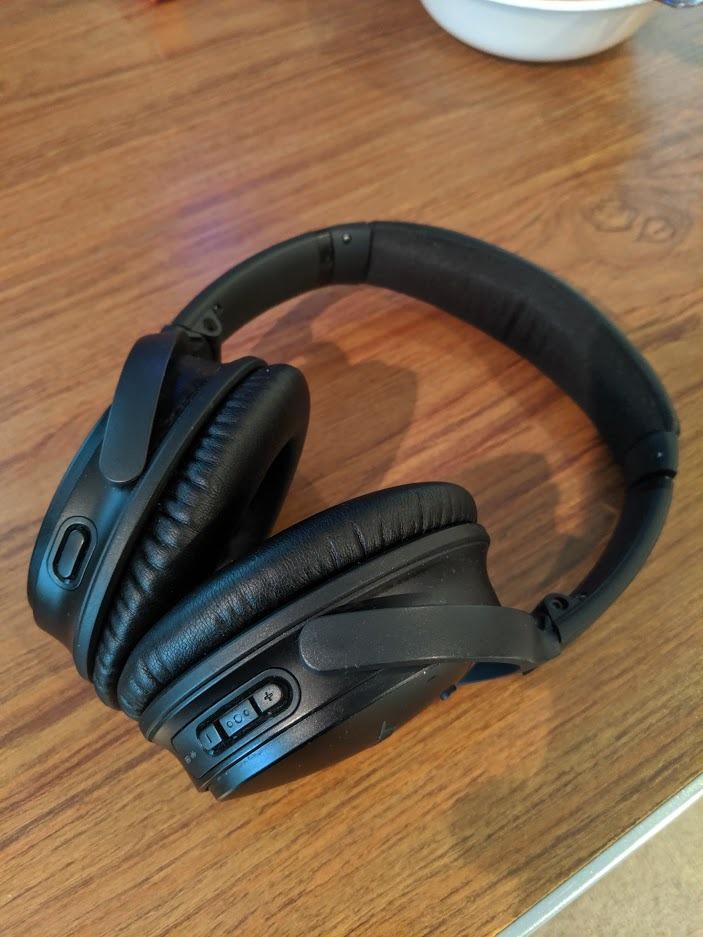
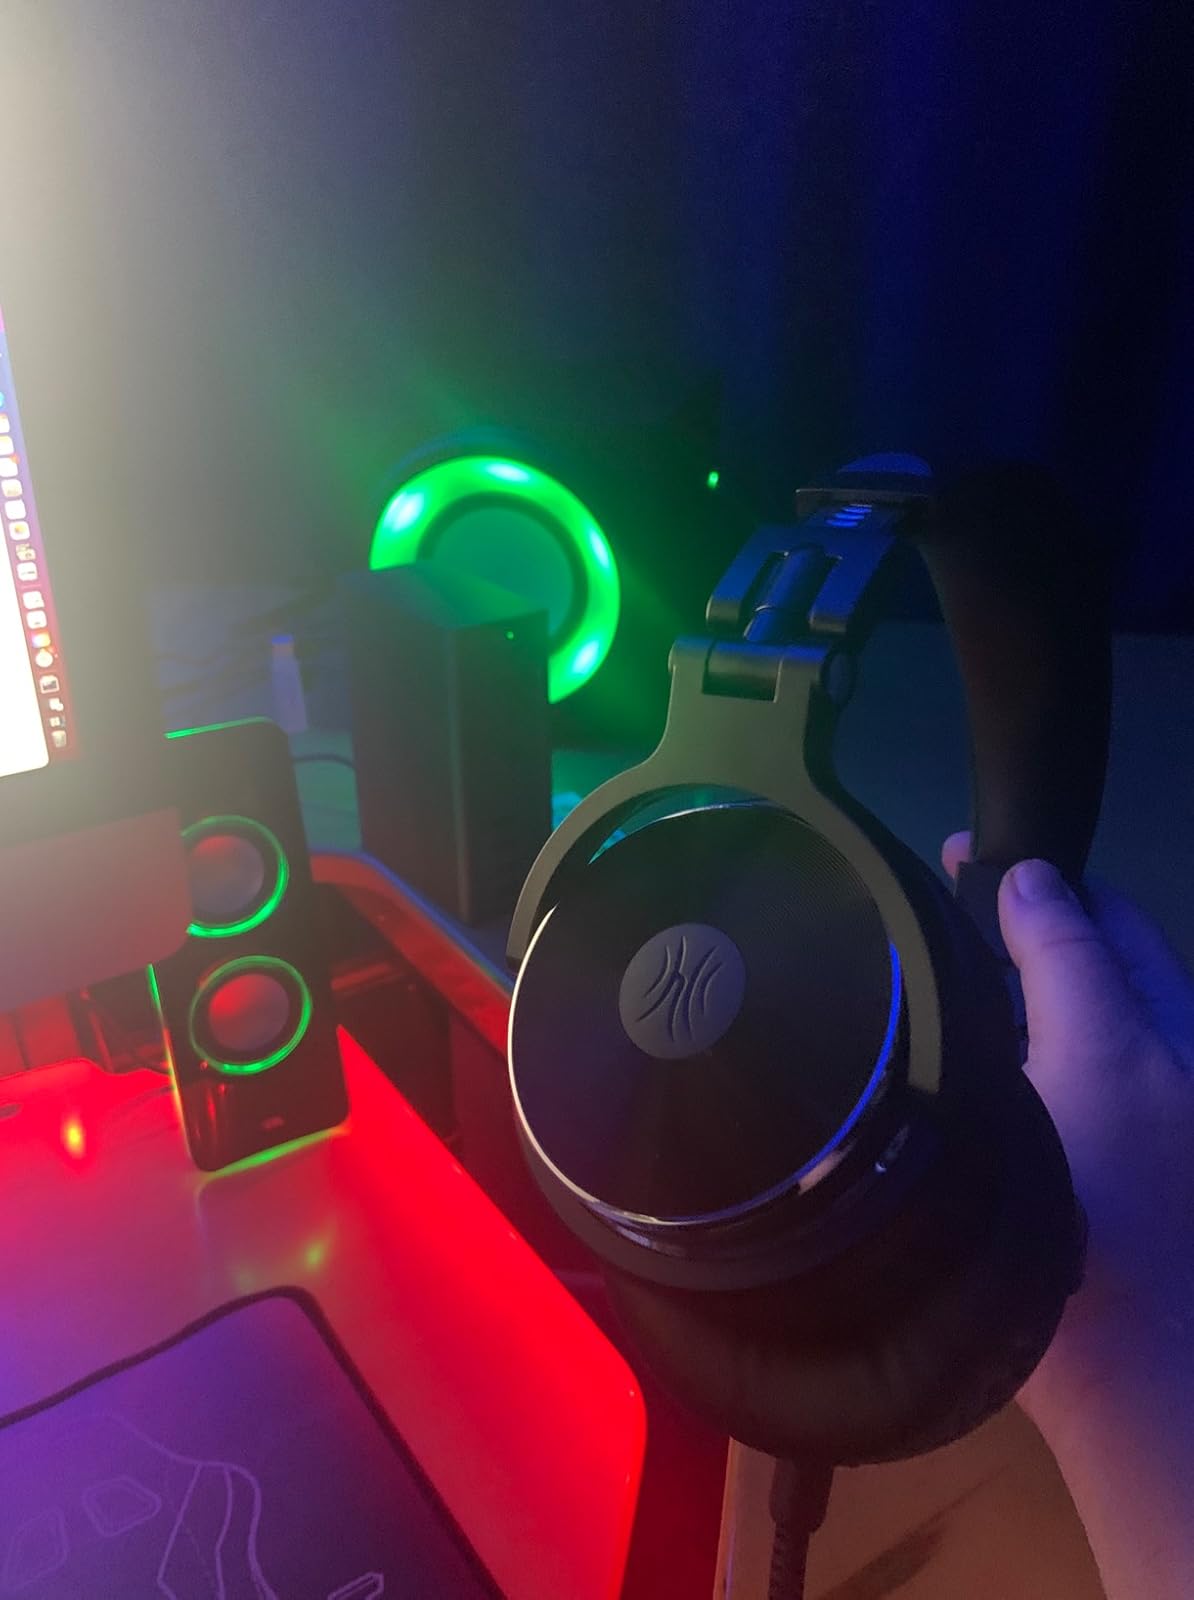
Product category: headphones
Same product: no